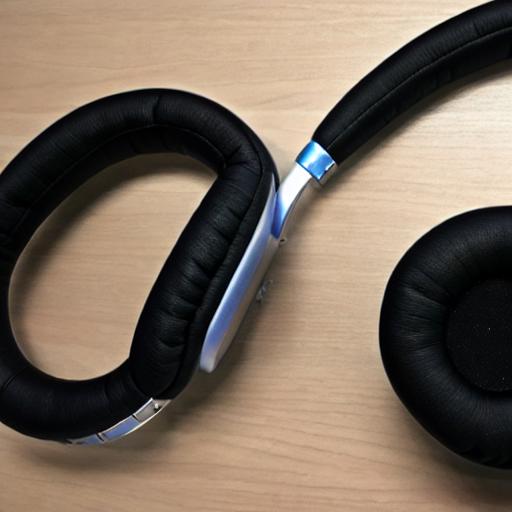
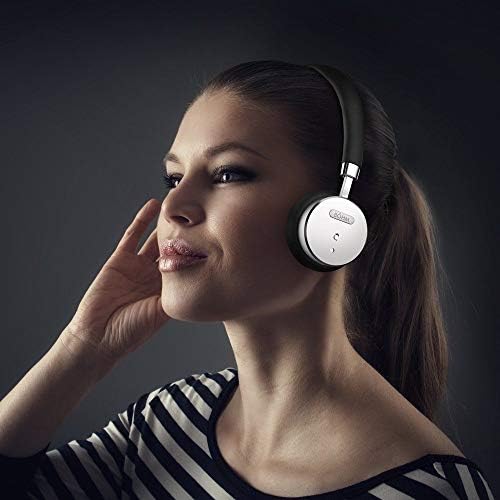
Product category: headphones
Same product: no